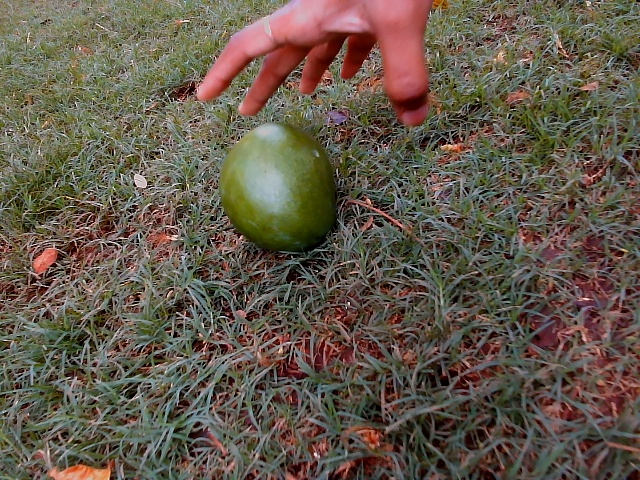
Label: Raw_Mango